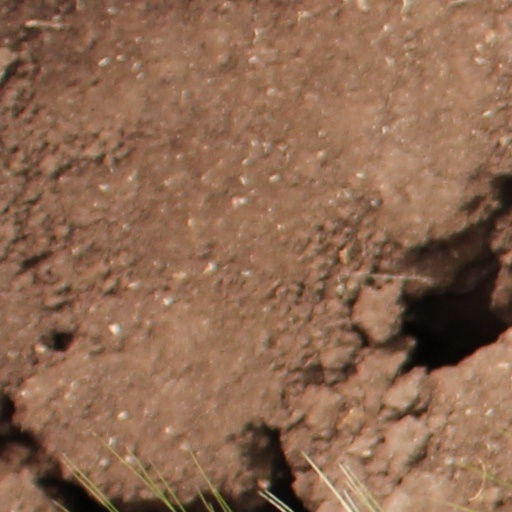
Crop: wheat